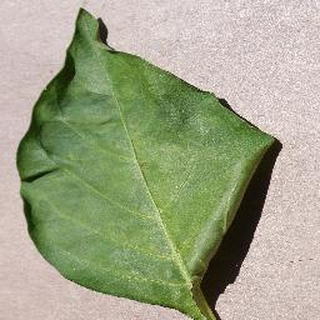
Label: healthy_bell_pepper